HMAS Manoora (F48)

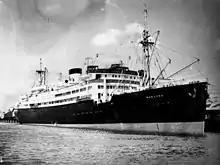
"Manoora" in the Brisbane River in 1936

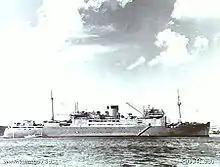
HMAS "Manoora" in 1942, carrying a Seagull V aircraft ahead of her funnel

The Manoora showcased the latest in streamlined design. The Manoora left Scotland 13 February 1935 and travelling via Fremantle, and arrived in Brisbane on 13 June en route from Melbourne to Cairns. The ship made several visits to North Queensland. "Manoora" subsequentially entered service on the Cairns to Fremantle coastal passenger run.